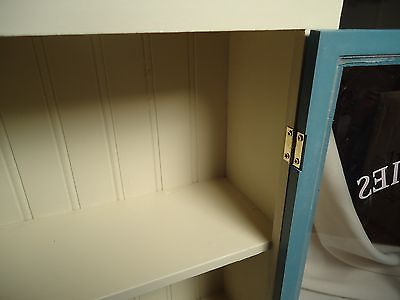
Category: cabinet